Meteorological history of Cyclone Freddy

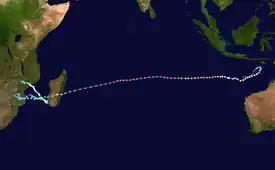
Track of Cyclone Freddy, according to the Saffir-Simpson scale

Cyclone Freddy was the longest-lived tropical cyclone, lasting five weeks and three days, surpassing the previous record holder, 1994's Hurricane John. It also had the highest accumulated cyclone energy, a metric used to measure tropical cyclone activity, ever recorded worldwide. It also featured a record seven separate rounds of rapid intensification during February and March 2023.